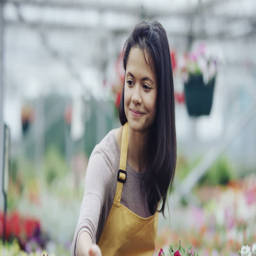
person in a garden center tending to flowering plants while customers browse